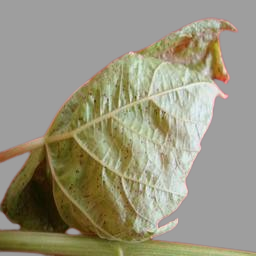
Label: Bacterial Leaf Spot